Sharna Burgess

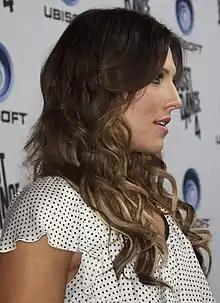
Burgess in 2012

Sharna May Burgess (born 21 June 1985) is an Australian ballroom dancer who is best known for being a professional partner and troupe member on the ABC series "Dancing with the Stars". She is the winner of season 27 of American television show "Dancing with the Stars" with her celebrity partner Bobby Bones, where she has also been a runner-up in several other seasons. She has also been a judge on the Australian version of the show since 2019, along with Craig Revel Horwood and Tristan MacManus.